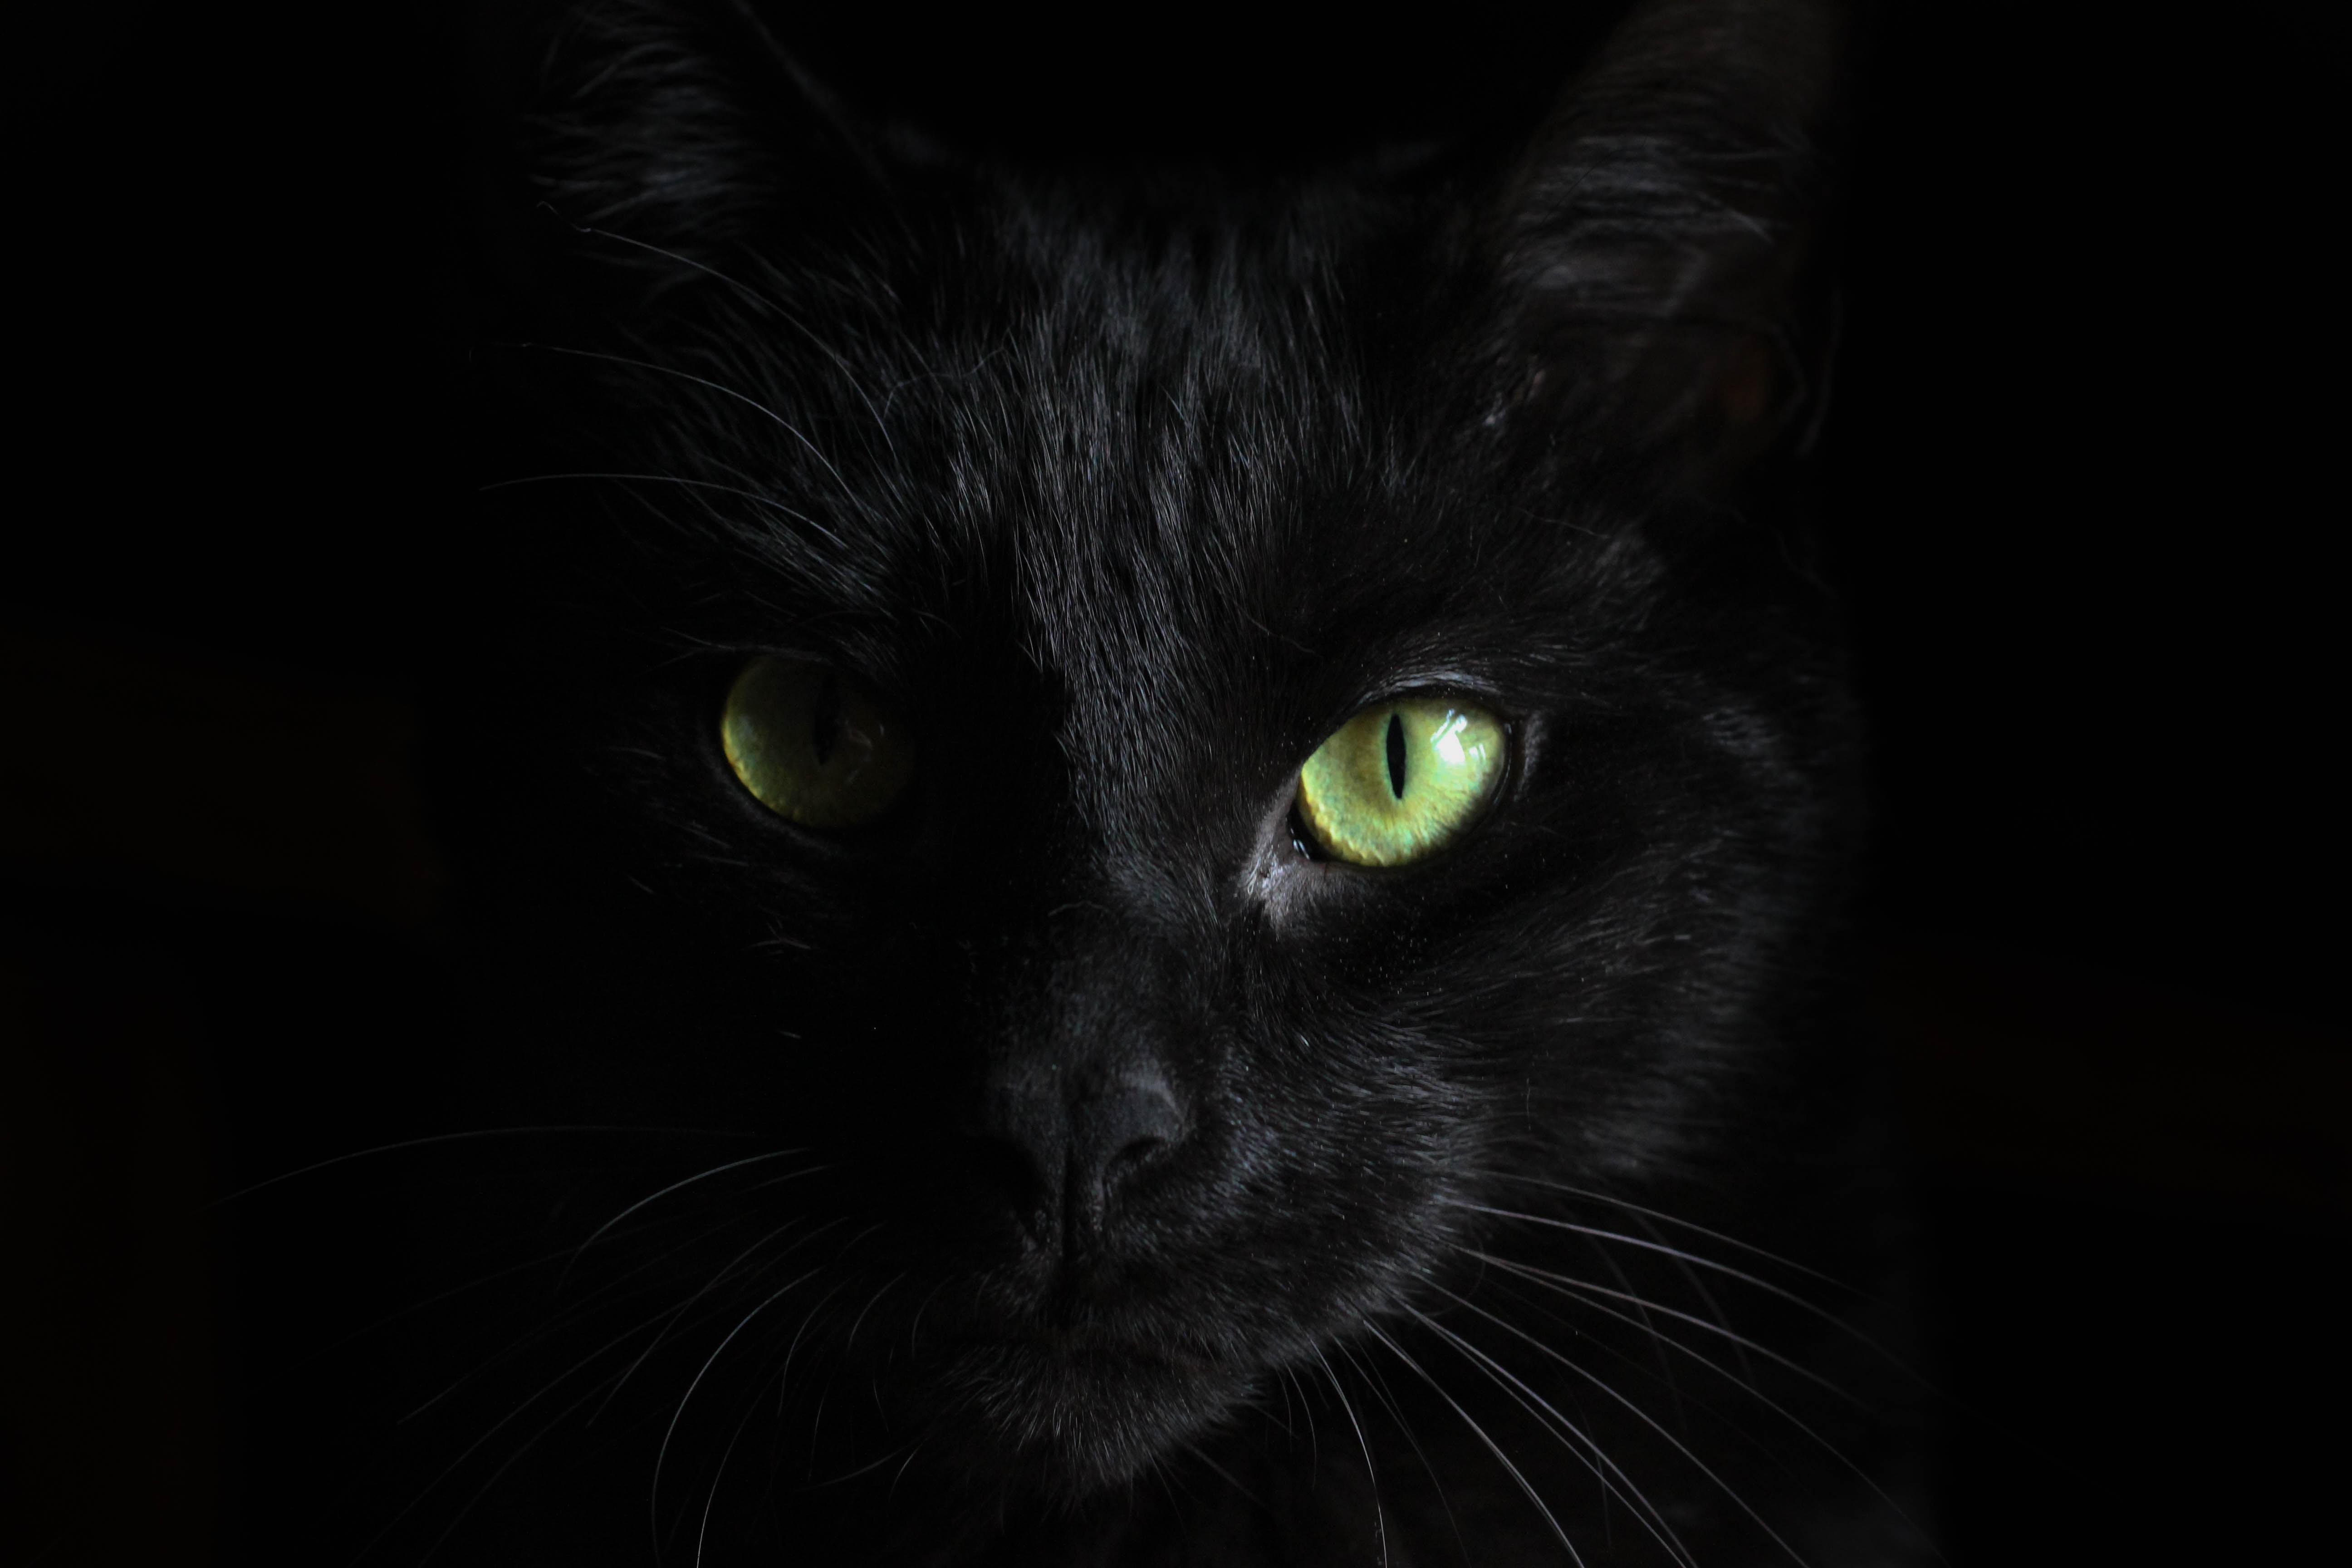
cat